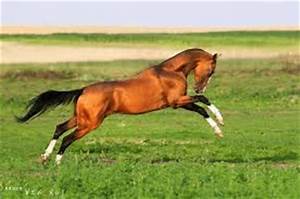
Label: horse